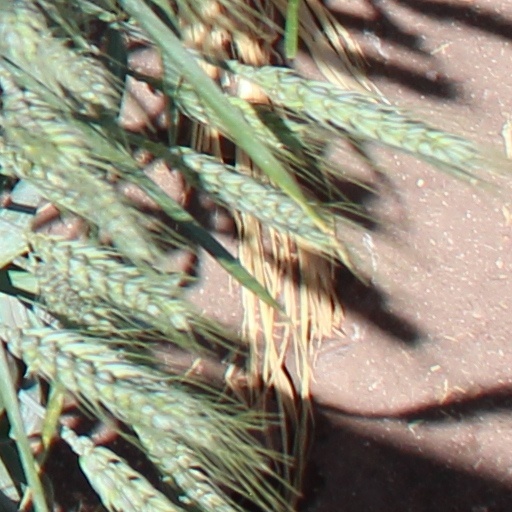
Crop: wheat